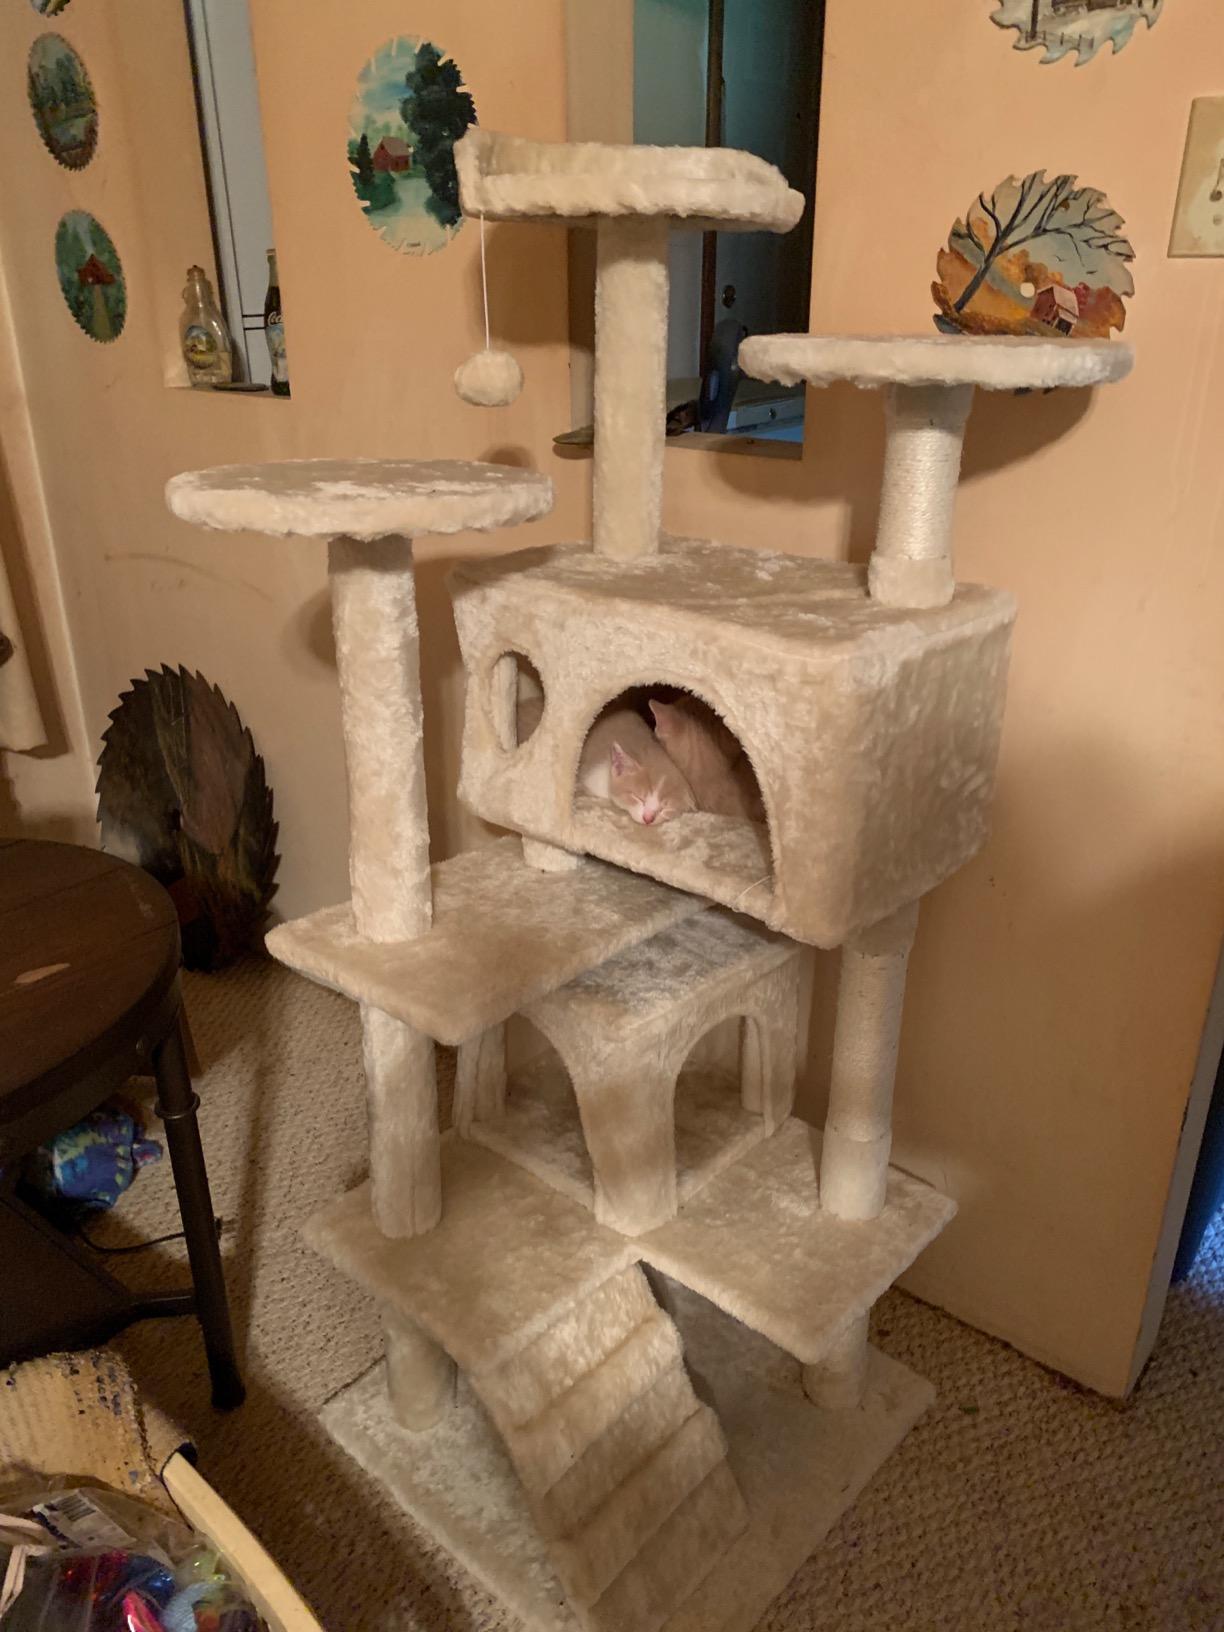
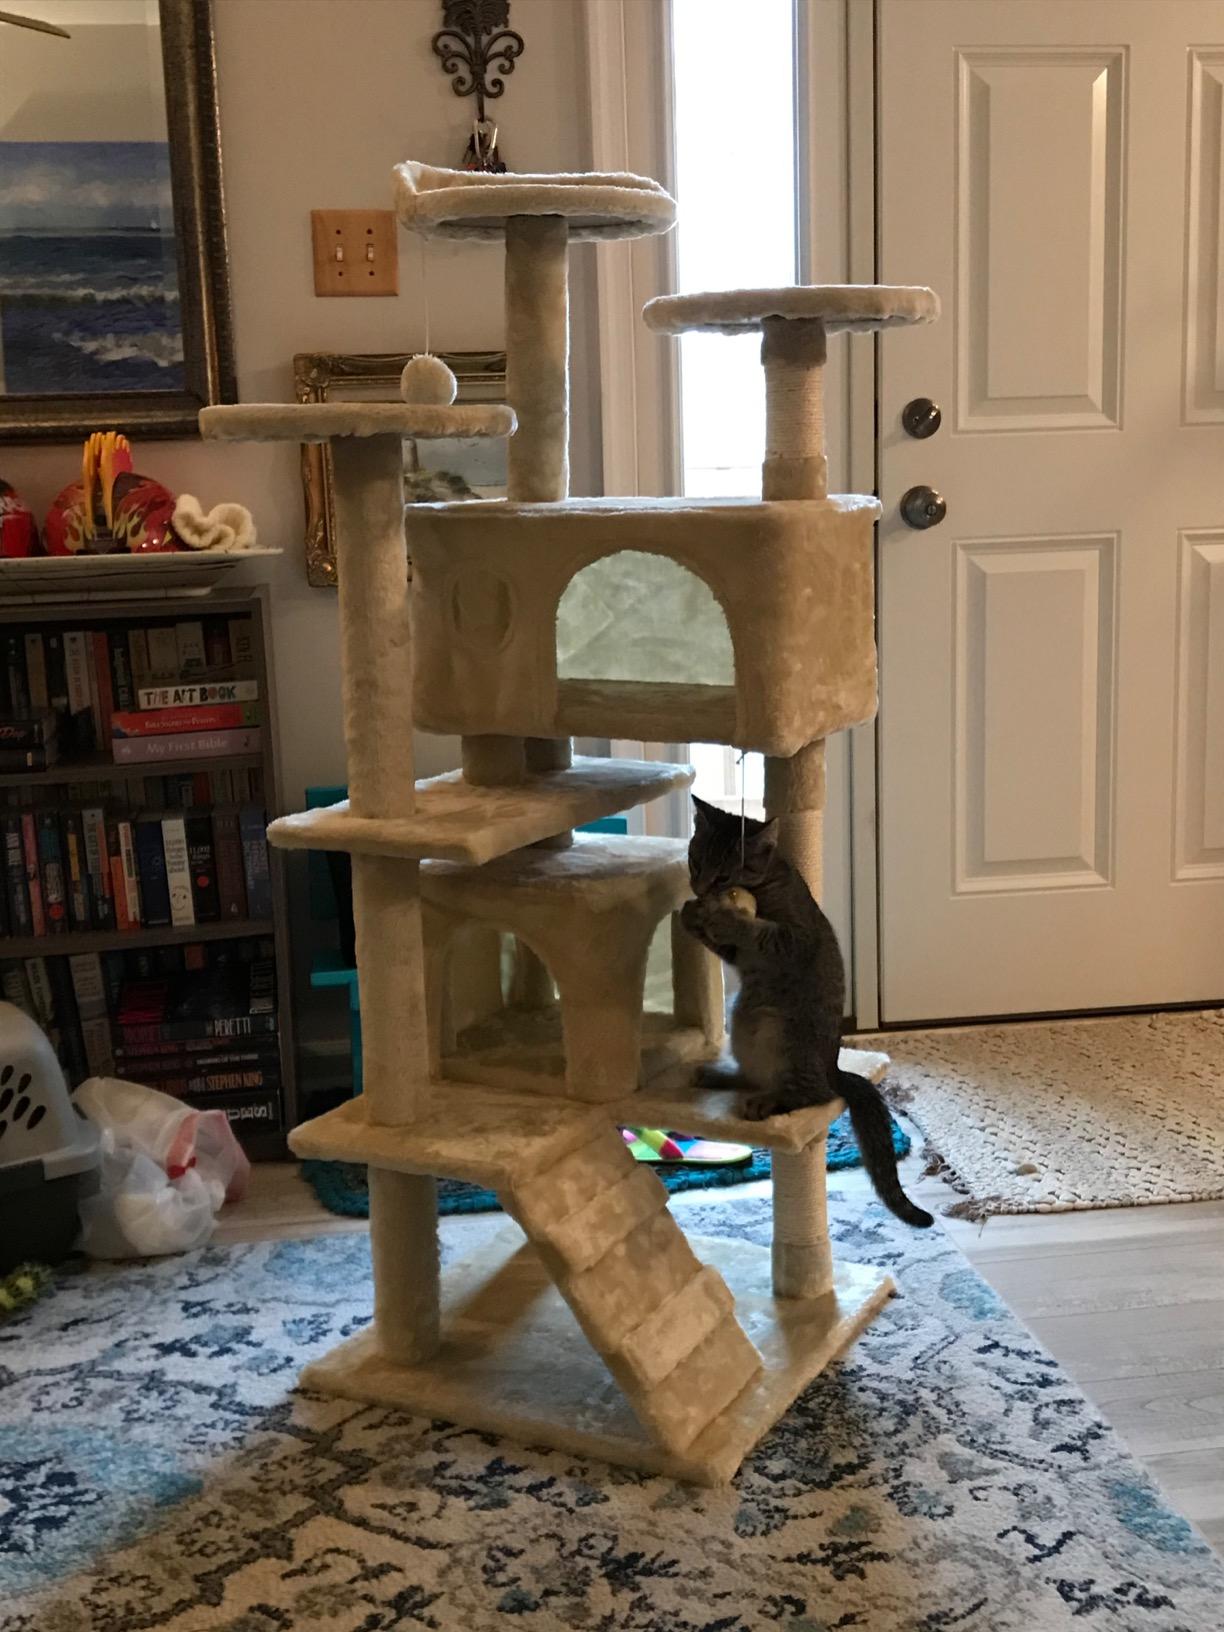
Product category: items_cat tree
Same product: yes